Albert Falsan

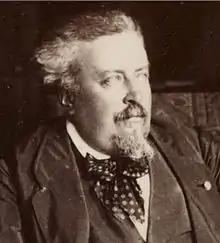
Albert Falsan (1884)

He was a student at the "Collège des Minimes" and also took classes at the University of Lyon as a pupil of geologist Joseph Jean Baptiste Xavier Fournet. Although he never received a diploma, he dedicated his time and energies to geological research of the Jura, the Lyonnaise region and the Alps.